I Was Here (song)

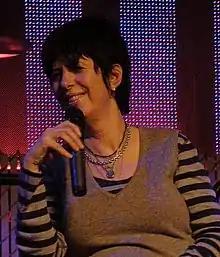
Diane Warren

"I Was Here" was written by Diane Warren and was produced by Ryan Tedder, Brent Kutzle, Beyoncé and Kuk Harrell. "I Was Here" is the only song on the record that was not co-written by Beyoncé. The development of "I Was Here" was motivated by the September 11 attacks. "I thought that the one artist who would be my dream to sing ['I Was Here'] would be Beyoncé," said Warren. "This is one of those magical stories where what is meant to be actually happens."